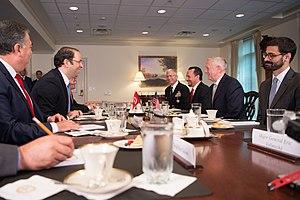
Youssef Chahed, né le 18 septembre 1975 à Tunis, est un homme d'État tunisien.